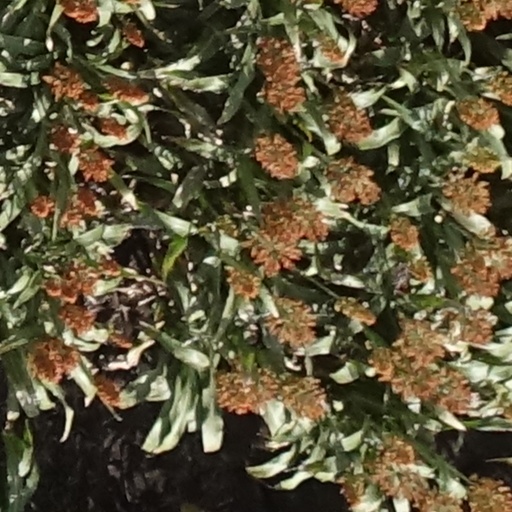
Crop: sorghum